Wilford Hall Ambulatory Surgical Center

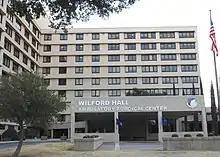
Old WHASC main entrance

Wilford Hall Ambulatory Surgical Center (WHASC), formerly known as Wilford Hall Medical Center, is a U.S. Air Force medical treatment facility located on the grounds of San Antonio's Lackland Air Force Base. Operated by the 59th Medical Wing, Wilford Hall is the Defense Department's largest outpatient ambulatory surgical center, providing the full spectrum of primary care, specialty care, and outpatient surgery. The medical facility is named after former Air Force physician, Maj. Gen. Wilford F. Hall, a visionary pioneer whose contributions were instrumental in the development of aeromedical evacuation.